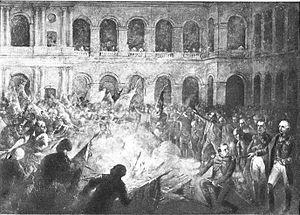
Jean Mathieu Philibert Sérurier, né le 8 décembre 1742 à Laon dans la province d'Île-de-France et mort le 21 décembre 1819 à Paris, est un officier général français, maréchal d'Empire. Ayant commencé sa carrière sous l'Ancien Régime, il participe à la guerre de Sept Ans. Sa carrière est très lente, et il n'est que lieutenant-colonel lorsqu’éclate la Révolution française. Il est alors nommé général de brigade, puis général de division à l'armée d'Italie. Sous les ordres de Bonaparte, il se distingue à la bataille de Mondovi et assiège victorieusement Mantoue lors de la première campagne d'Italie. Apprécié du général en chef pour son intégrité et sa droiture morale, il ne participe pas à la campagne d'Égypte et est fait prisonnier par les Impériaux à Verderio en 1799. Napoléon, de retour, ne lui en tient pas rancune, et Sérurier assiste passivement au coup d'État du 18 Brumaire.
Bon Jean Baptiste Joseph Émile Defrenne est un peintre français né à Haubourdin le 22 juillet 1814 et mort à Anvers le 22 novembre 1893.